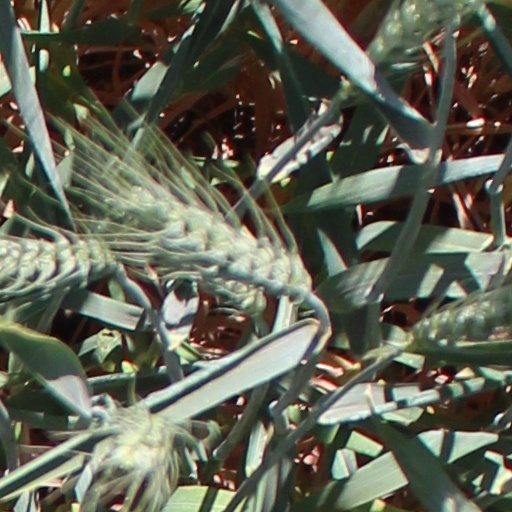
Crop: wheat